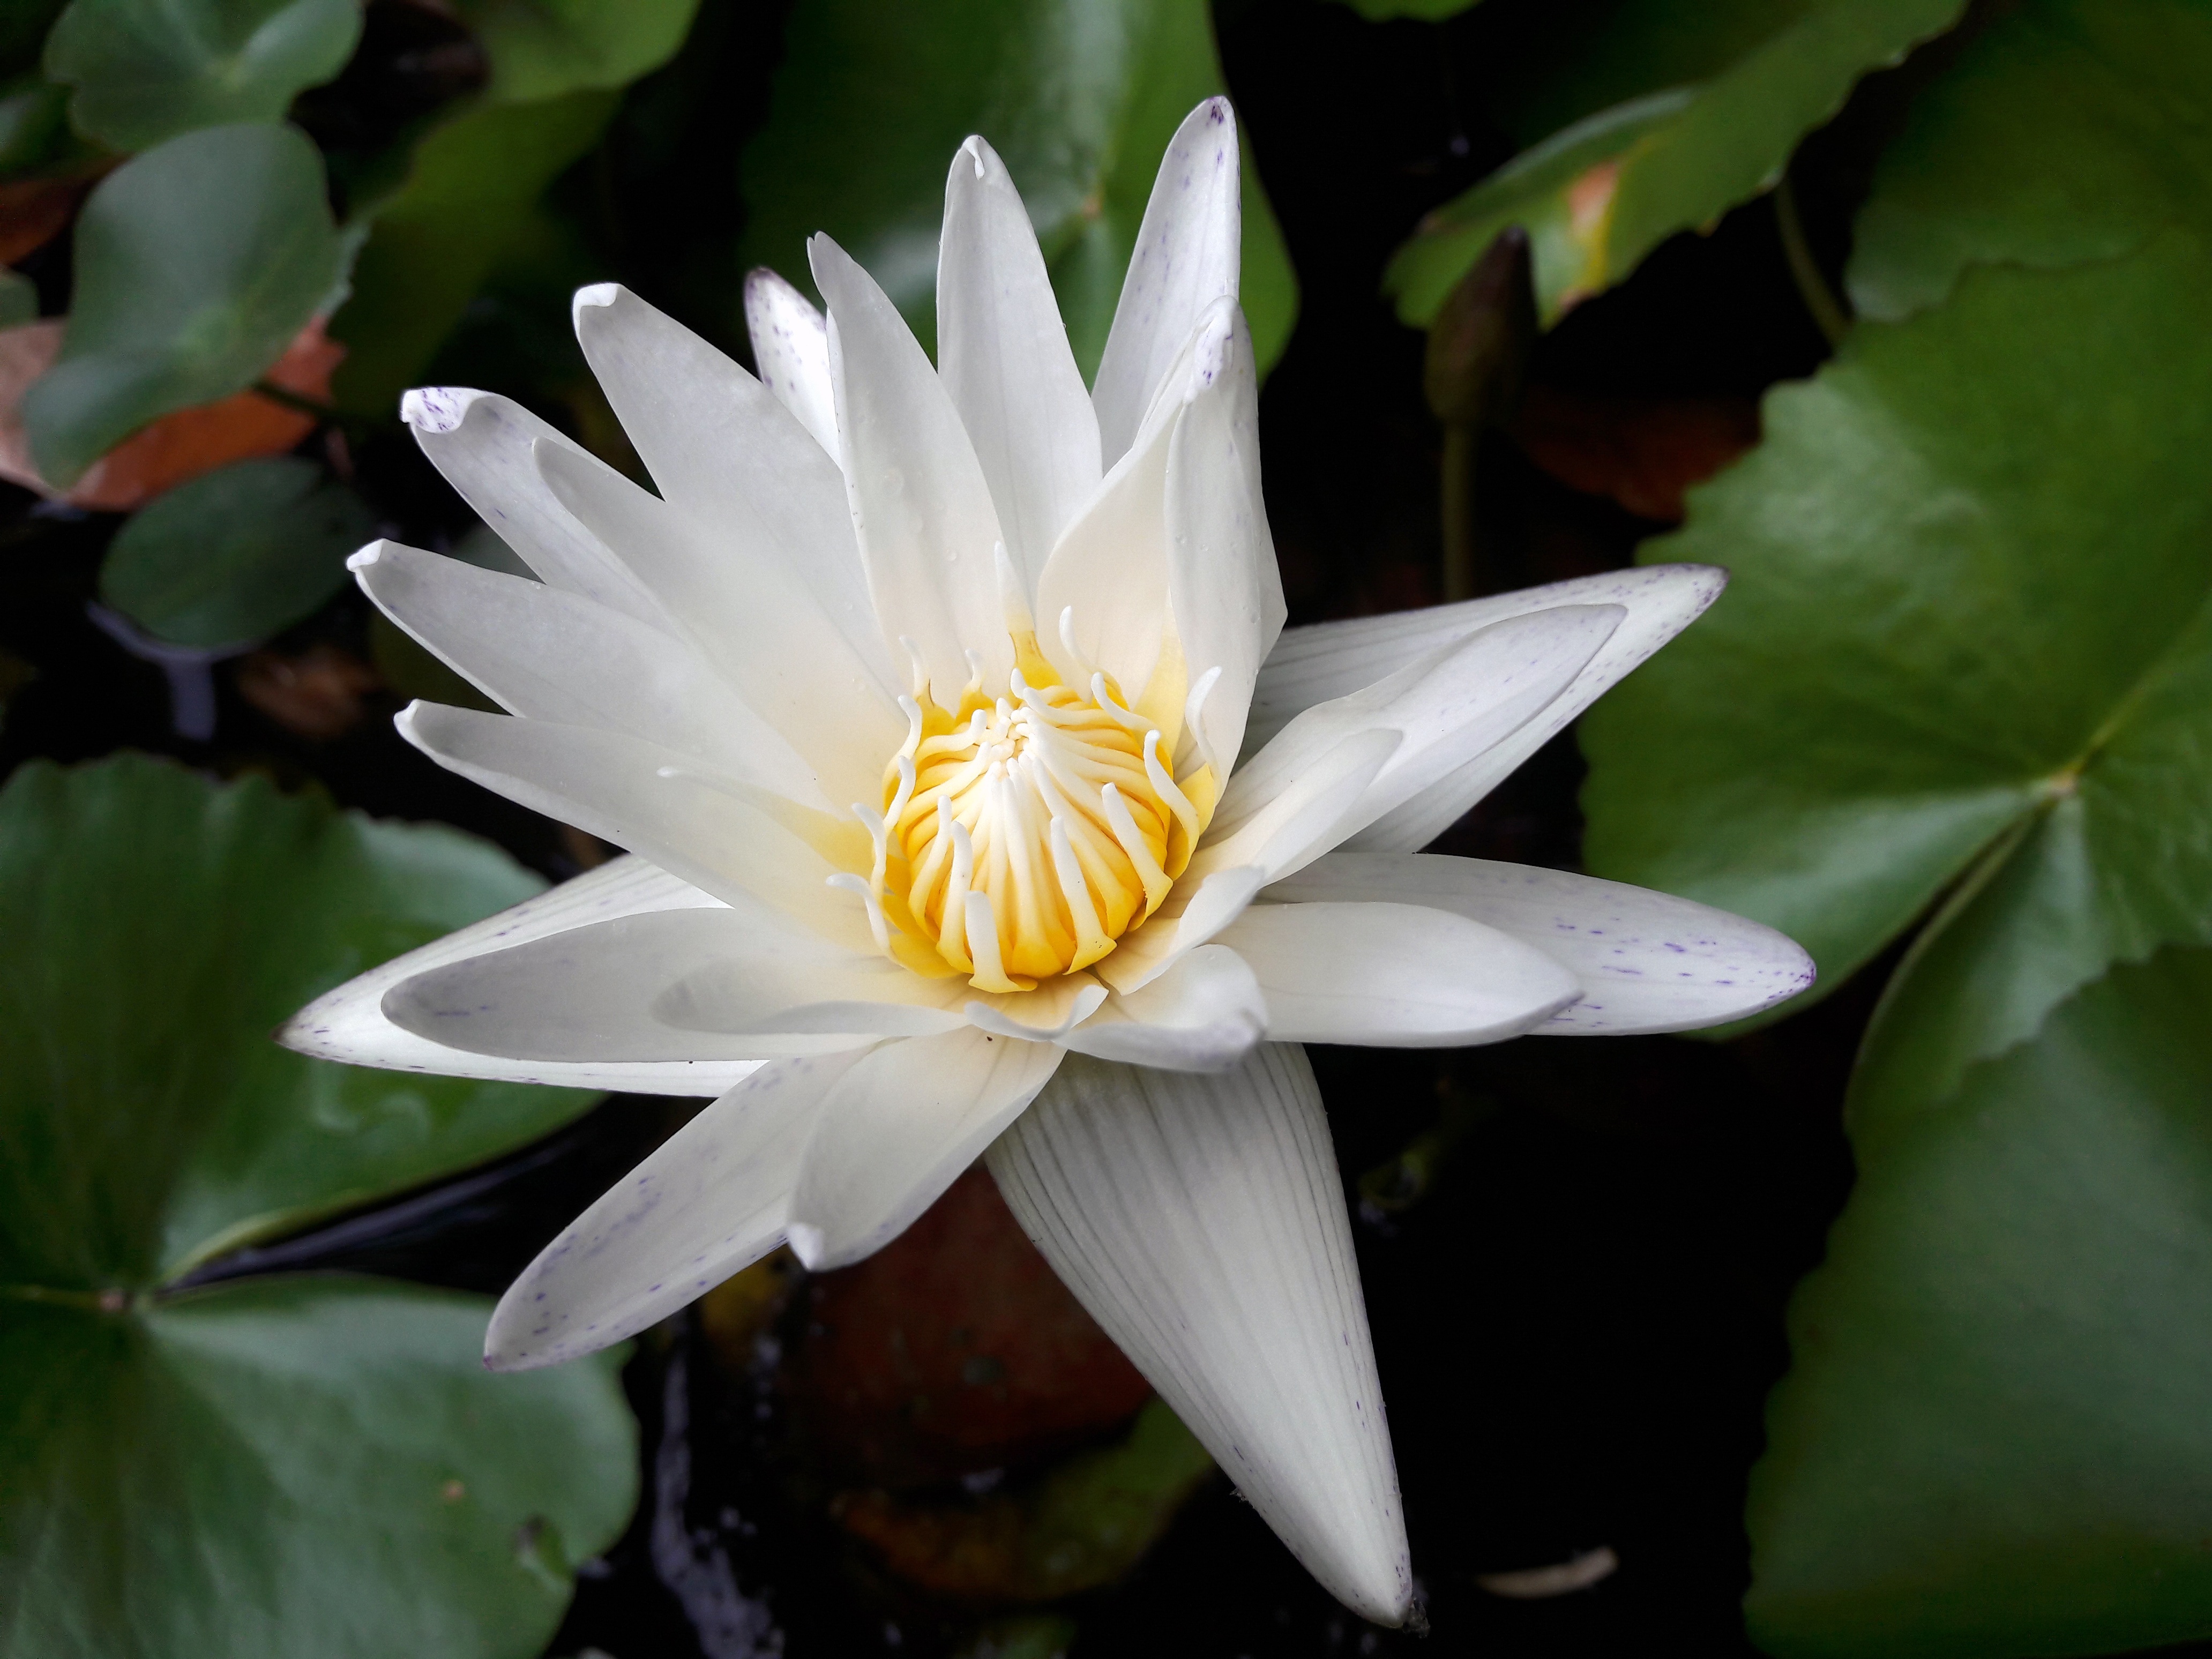
nature, blossom, plant, leaf, flower, petal, green, fresh, botany, sacred lotus, aquatic plant, flora, flowers, close up, lotus, lily, lotus leaf, lotus lake, macro photography, flowering plant, white lotus, epiphyllum, land plant, lotus family, proteales, hedgehog cactus, fishbone cactus